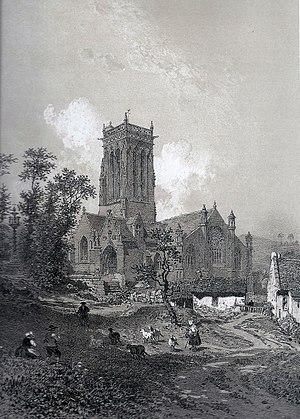
""Église de Saint-Herbot près du Huelgoat"" (dessin d'Eugène Cicéri, publié dans Félix Benoist, ""La Bretagne contemporaine"", tome ""Finistère"", 1867)."
Saint-Herbot, qui doit son nom à saint Herbot, est une ancienne paroisse de l'évêché de Cornouaille. C'est désormais un hameau partagé entre les communes de Plonévez-du-Faou et Loqueffret en Bretagne. Le hameau possède une chapelle, ancienne église paroissiale, célèbre par son enclos paroissial et lieu d'un pardon traditionnel.